Tadig Kozh (Placide Guillermic)

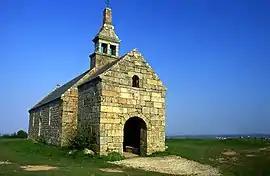
Saint-Hervé chapel, where "Tadig Kozh" used to perform exorcisms

According to the vital record, Placide Marie Guillermic was born in Plounez on January 5, 1788, to Jean Guillermic and Françoise Le Calvez.